Riccione

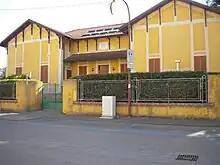
The Ceccarini kindergarten, September 2010

Grand Hotel Riccione. Inaugurated in 1929, the hotel was founded by Milanese entrepreneur , and designed by architect Rutilio Ceccolini. In 1934, it was expanded with a tower annexe designed by Renato Camus. The hotel was used by foreign dignatories visiting Benito Mussolini, Italy's fascist dictator, during his stays in Riccione, while the tower annexe was used as an operational control and security centre by his private secretariat. After the Second World War, the hotel symbolised Riccione's growth as an upmarket seaside resort, hosting extravagant parties. The hotel closed in 2010 following an inheritance dispute. It partially reopened in July 2023, but its management company was declared bankrupt two months later. The hotel's architecture is the Liberty style variant of Art Nouveau, inspired by Gino Coppedè, with sober and elegant lines that subdue Coppedè's eccentricism. Previous guests at the hotel include Francesco Cossiga, President of Italy, Princess Haya bint Hussein of Jordan, and Emmanuel Milingo, excommunicated Archbishop of Lusaka.